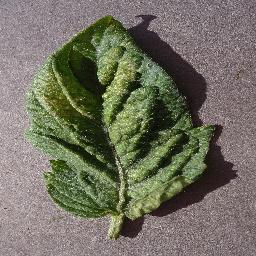
Label: Tomato___Spider_mites Two-spotted_spider_mite